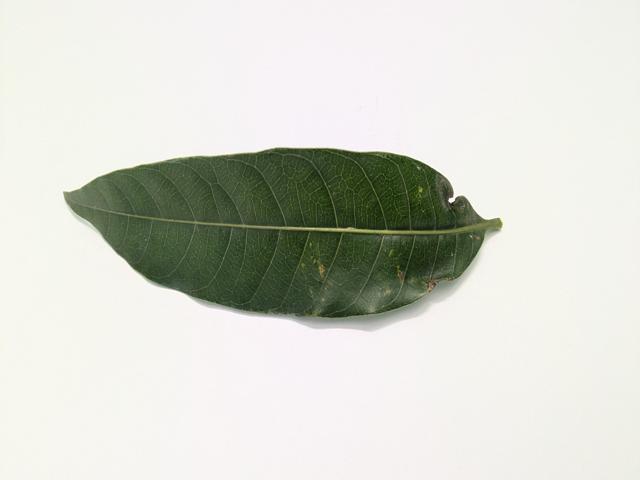
Mango leaf variety: Amrapali